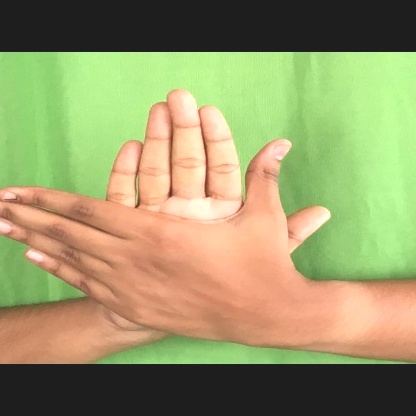
Mudra: Chakra